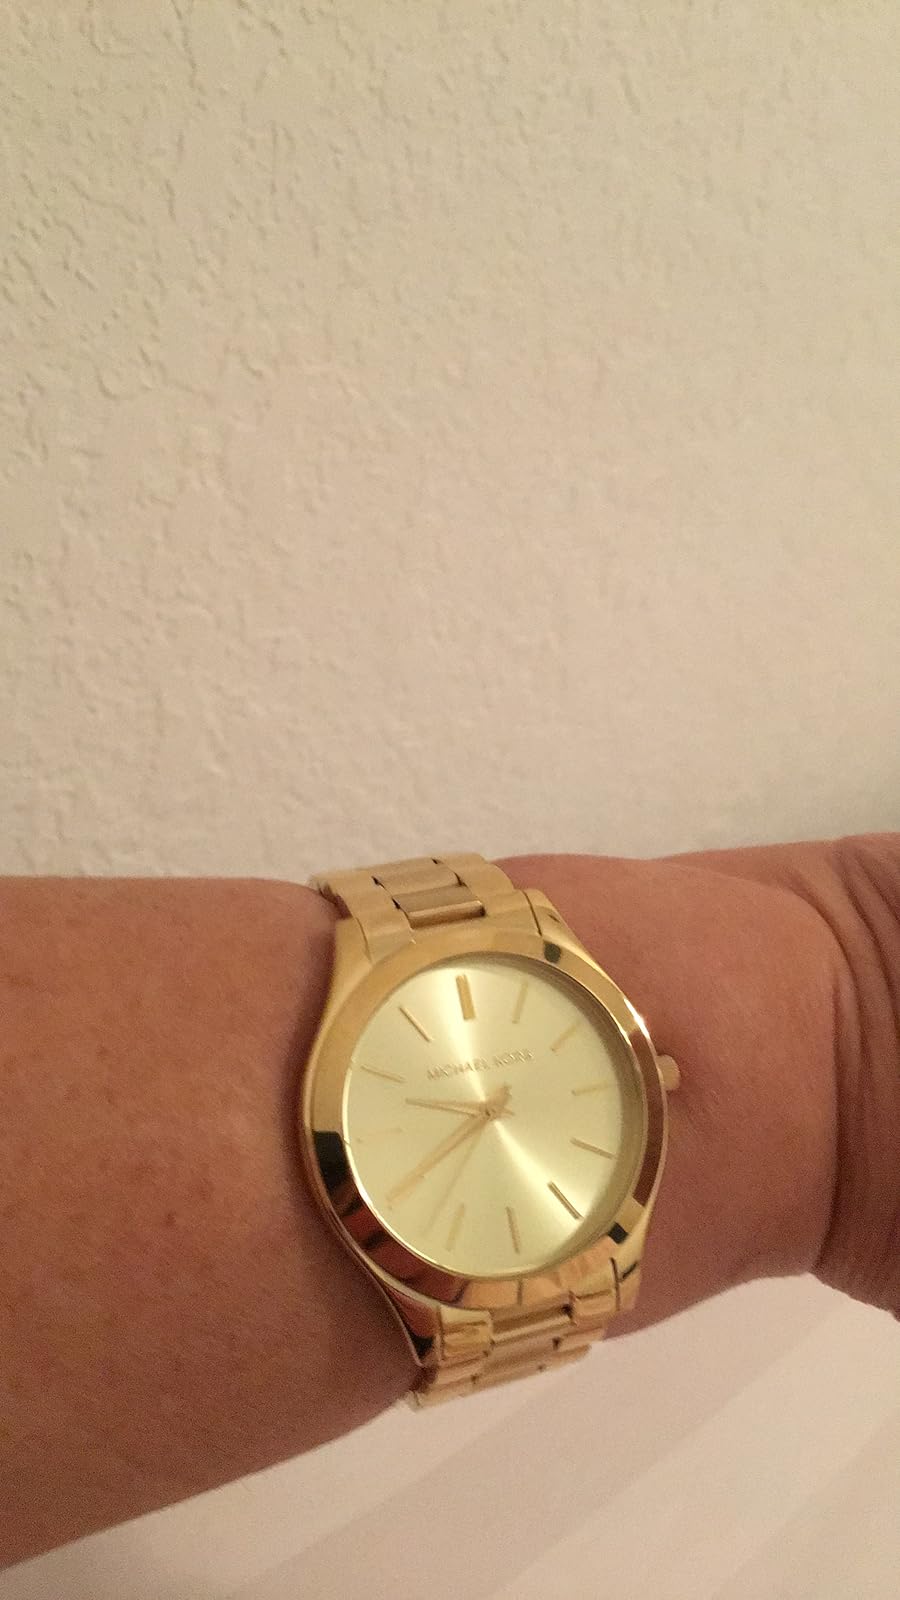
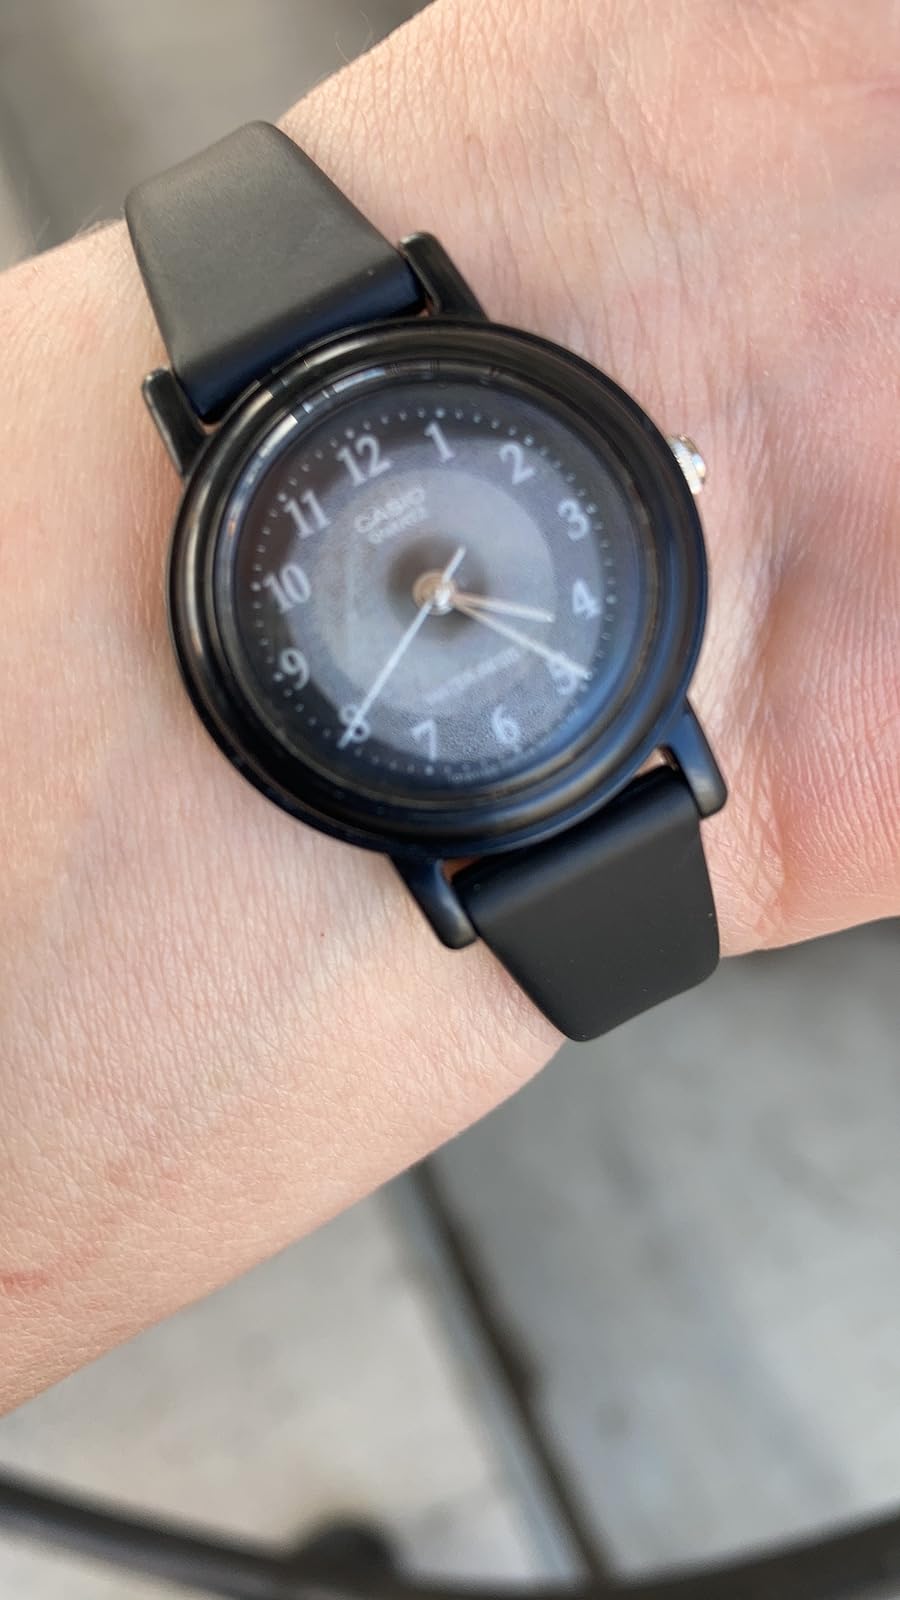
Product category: accessories_watch
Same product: no